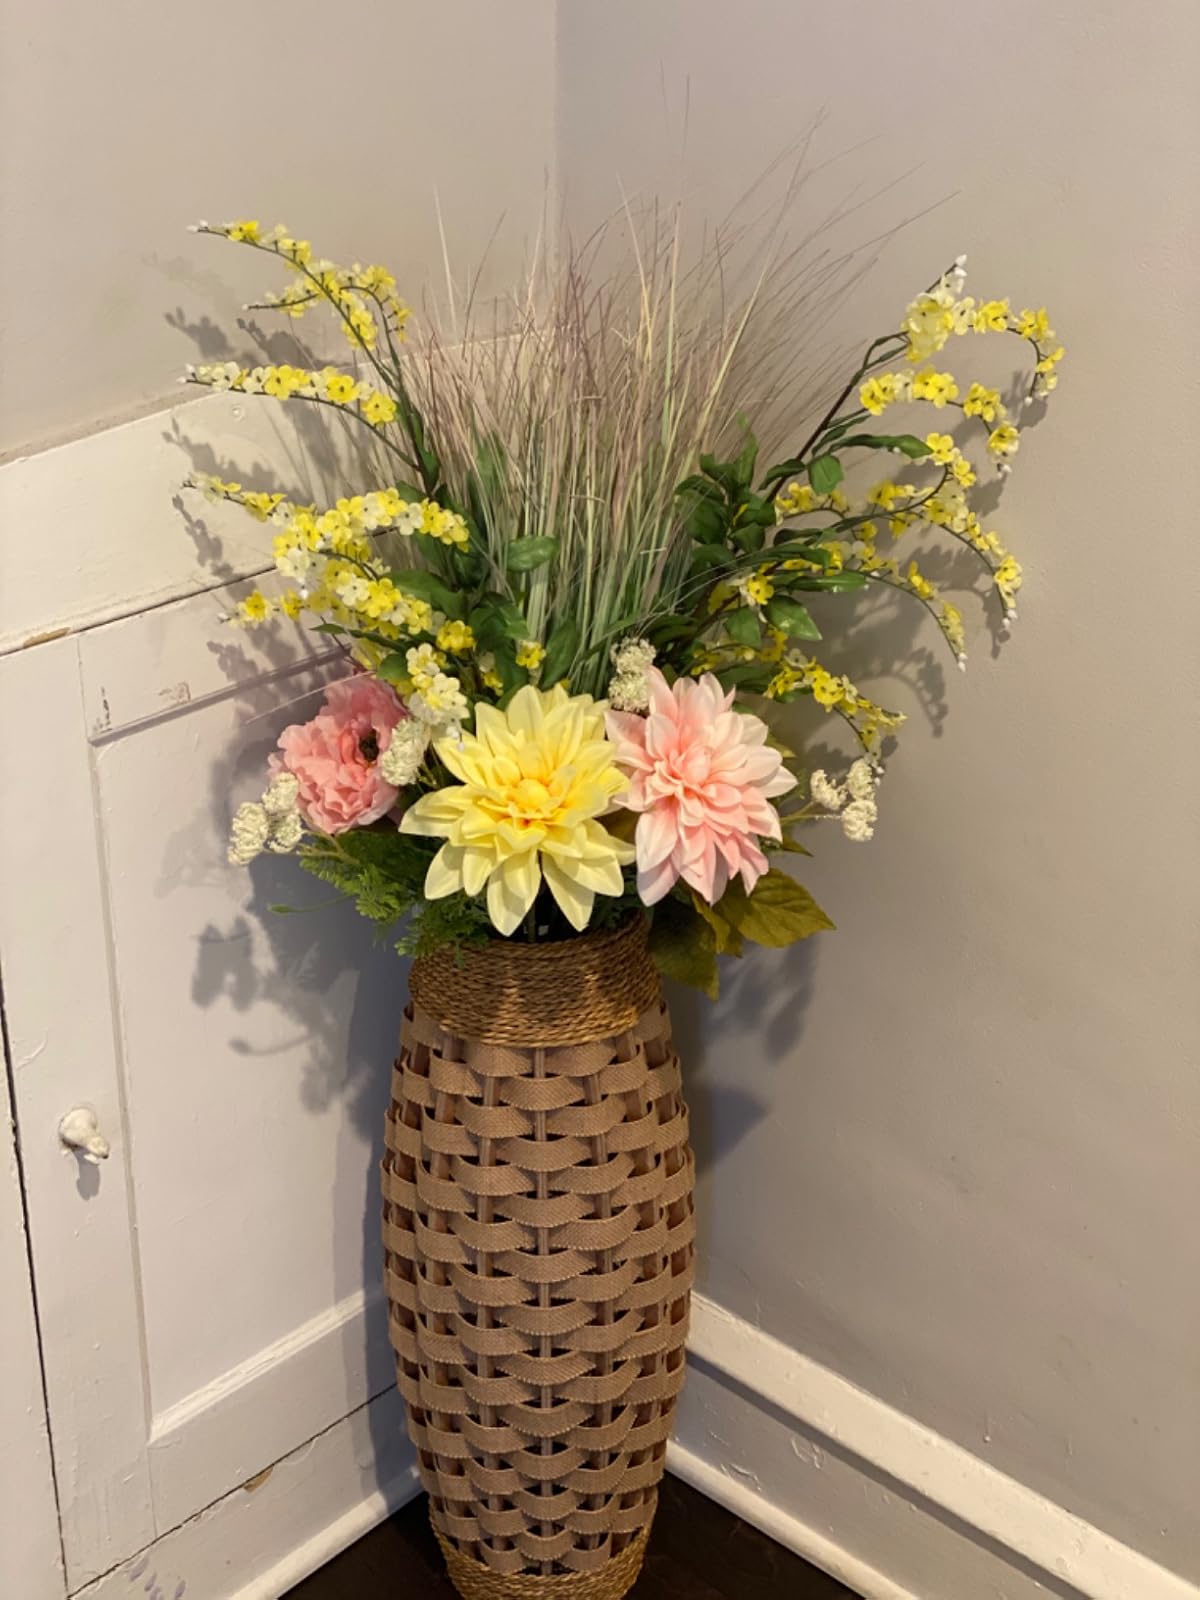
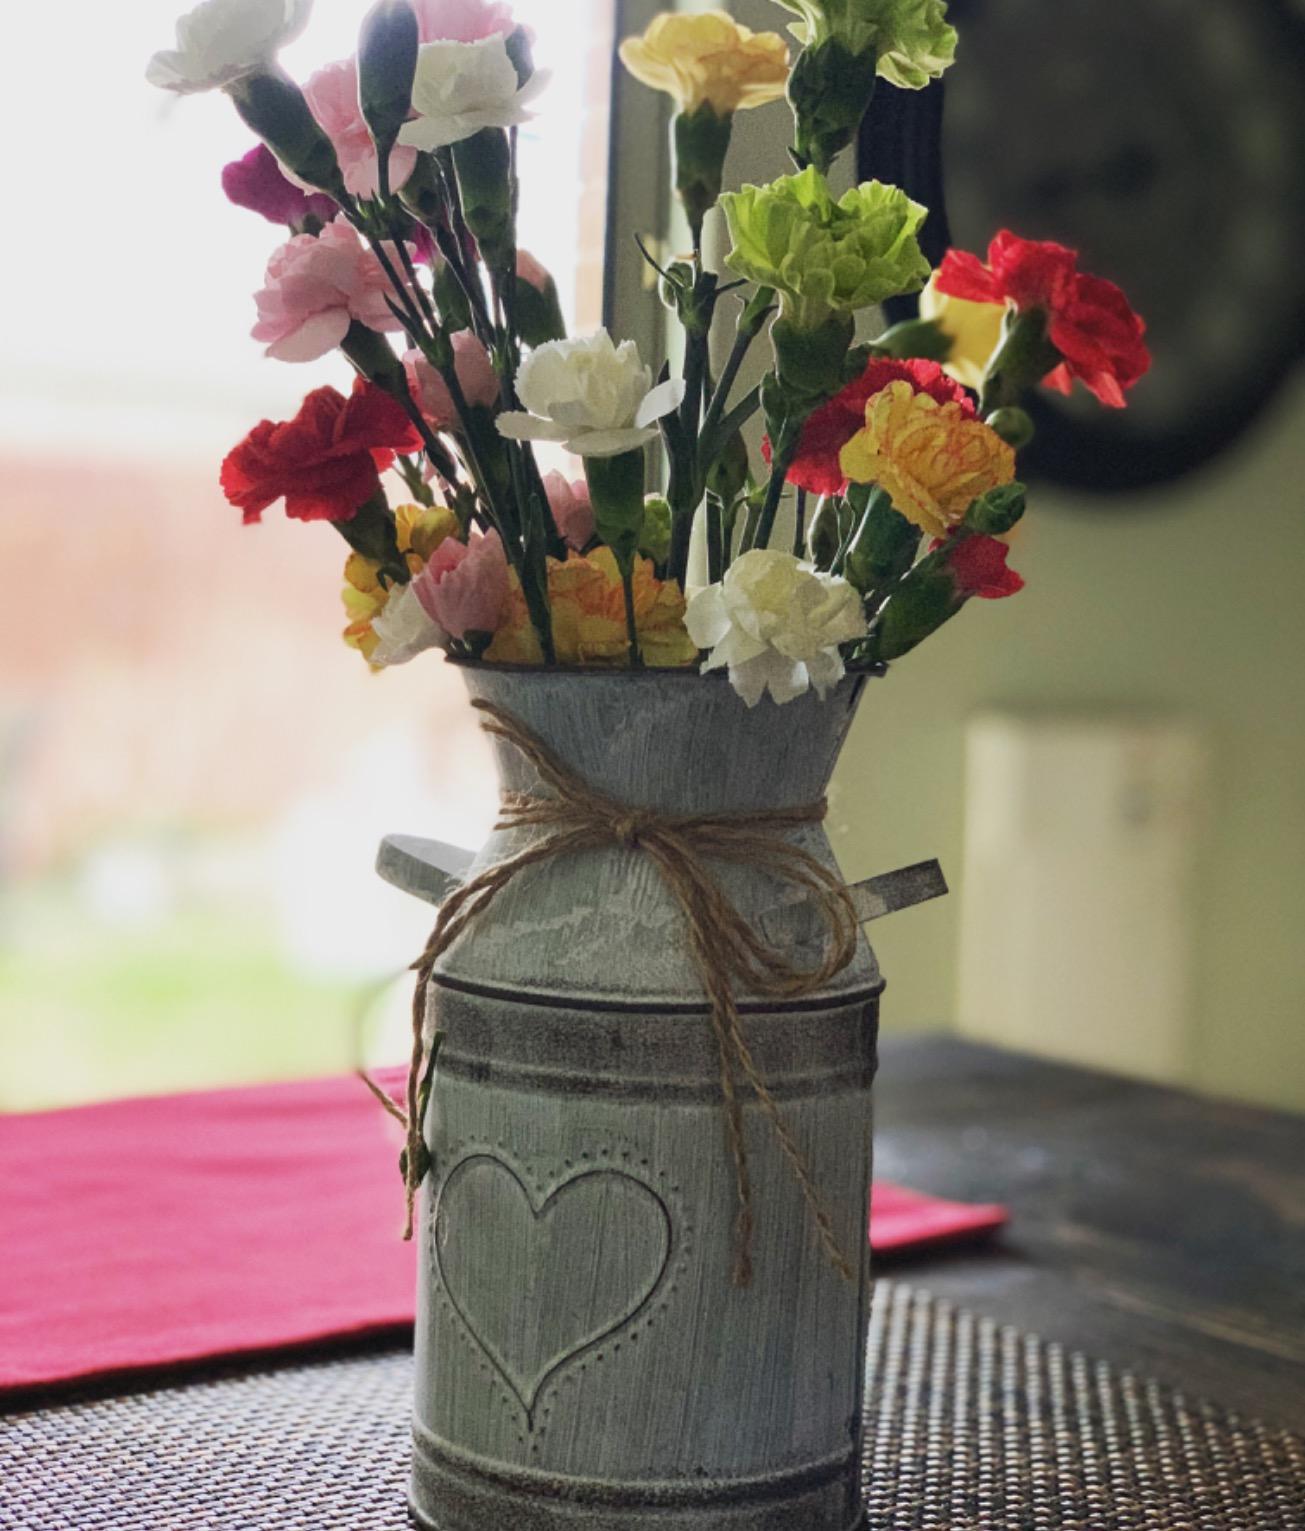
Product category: vase
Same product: no